2010s in health and society

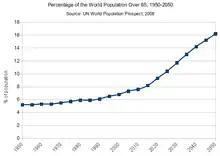
Percentage of world population over 65

The 2010s was the decade in which most baby boomers (described as individuals born between 1946 and 1964, an era which had seen an increase in birth rates in many parts of the world, as economies recovered and vast numbers of predominantly younger men were demobilised or released from captivity after the Second World War) in developed nations retired, putting pressure on pension programs and other safety net programs. Many countries reported declining fertility rates in their 2010 censuses. The consequences of an aging society were felt hardest in Europe and Japan, which were the first to experience substantial population decline.